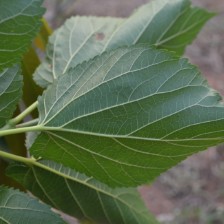
Variety: ChiangMaiBuriram60